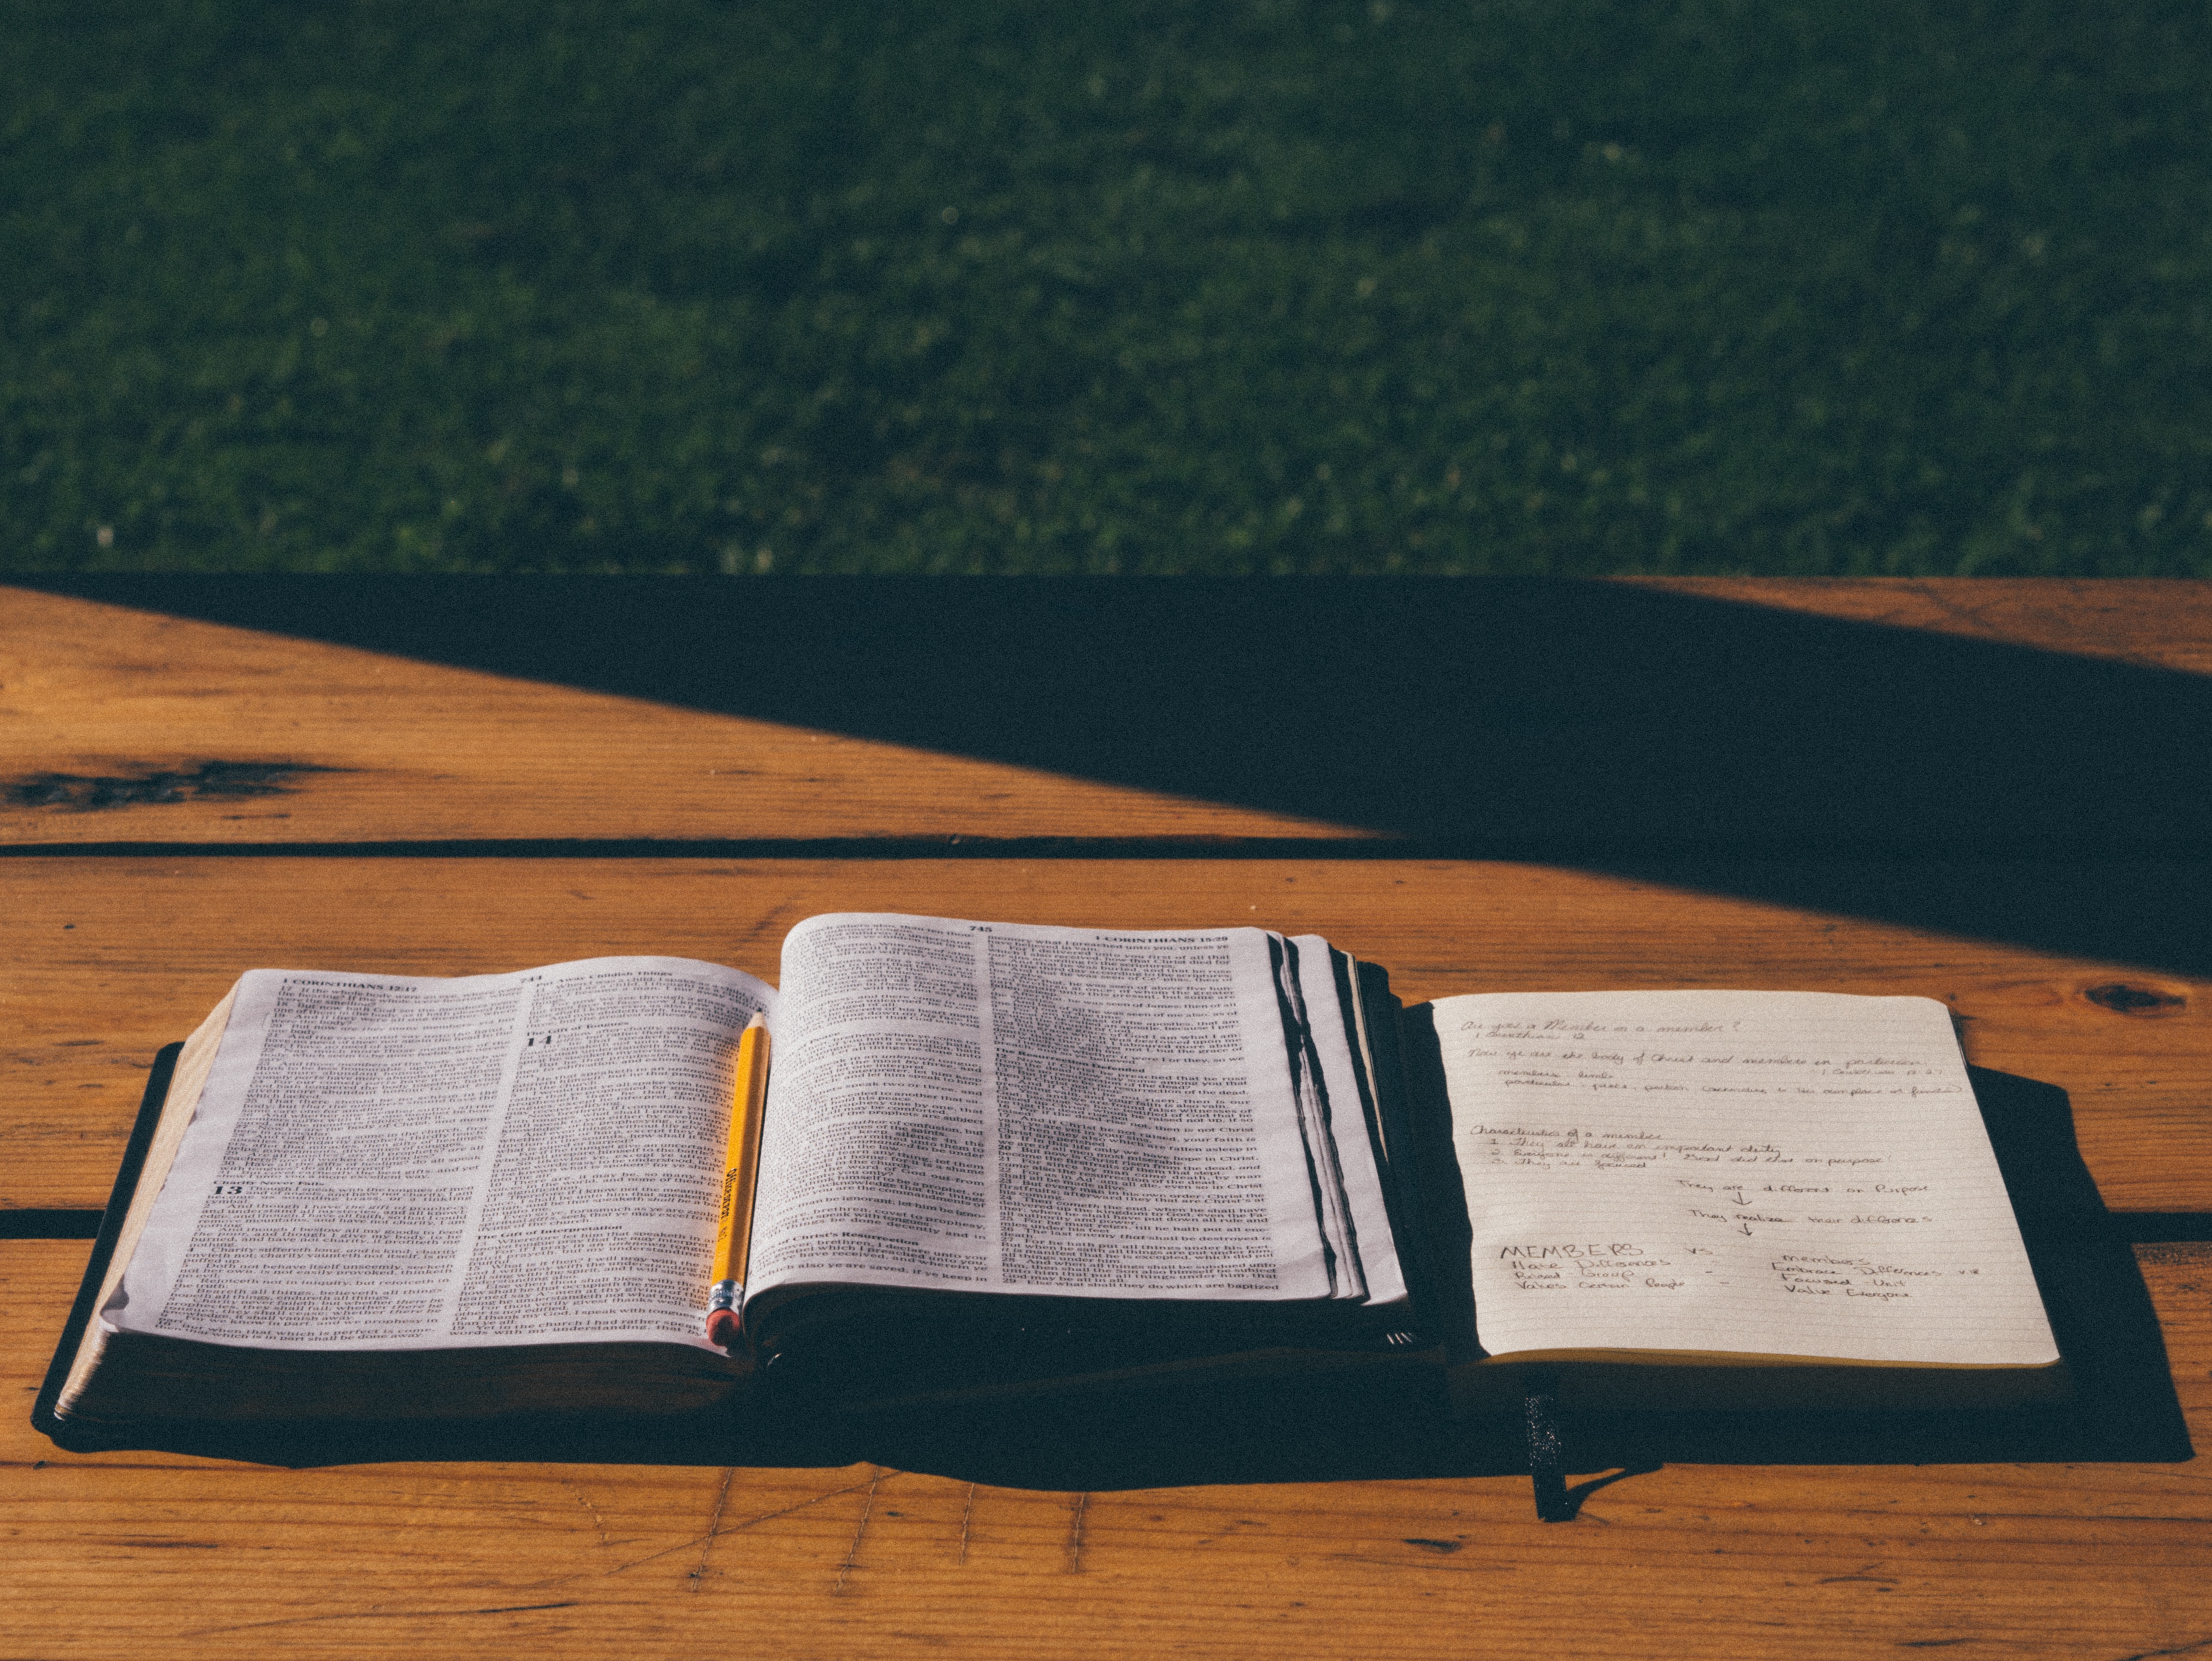
desk, notebook, book, wood, symbol, student, note, education, classroom, textbook, pupil, bookmark, study, school, learn, class, shape, college, copy, elementary, knowledge, schoolbook